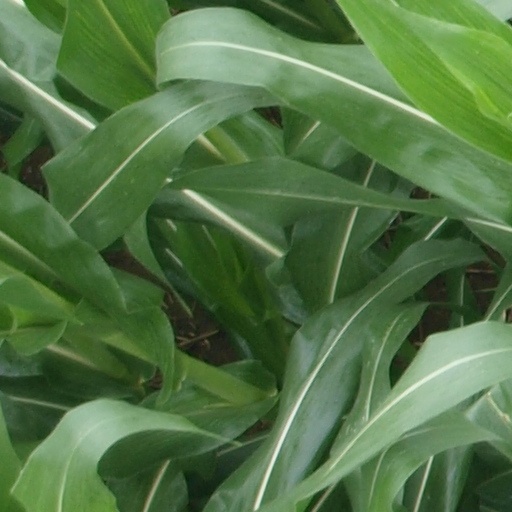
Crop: maize; corn